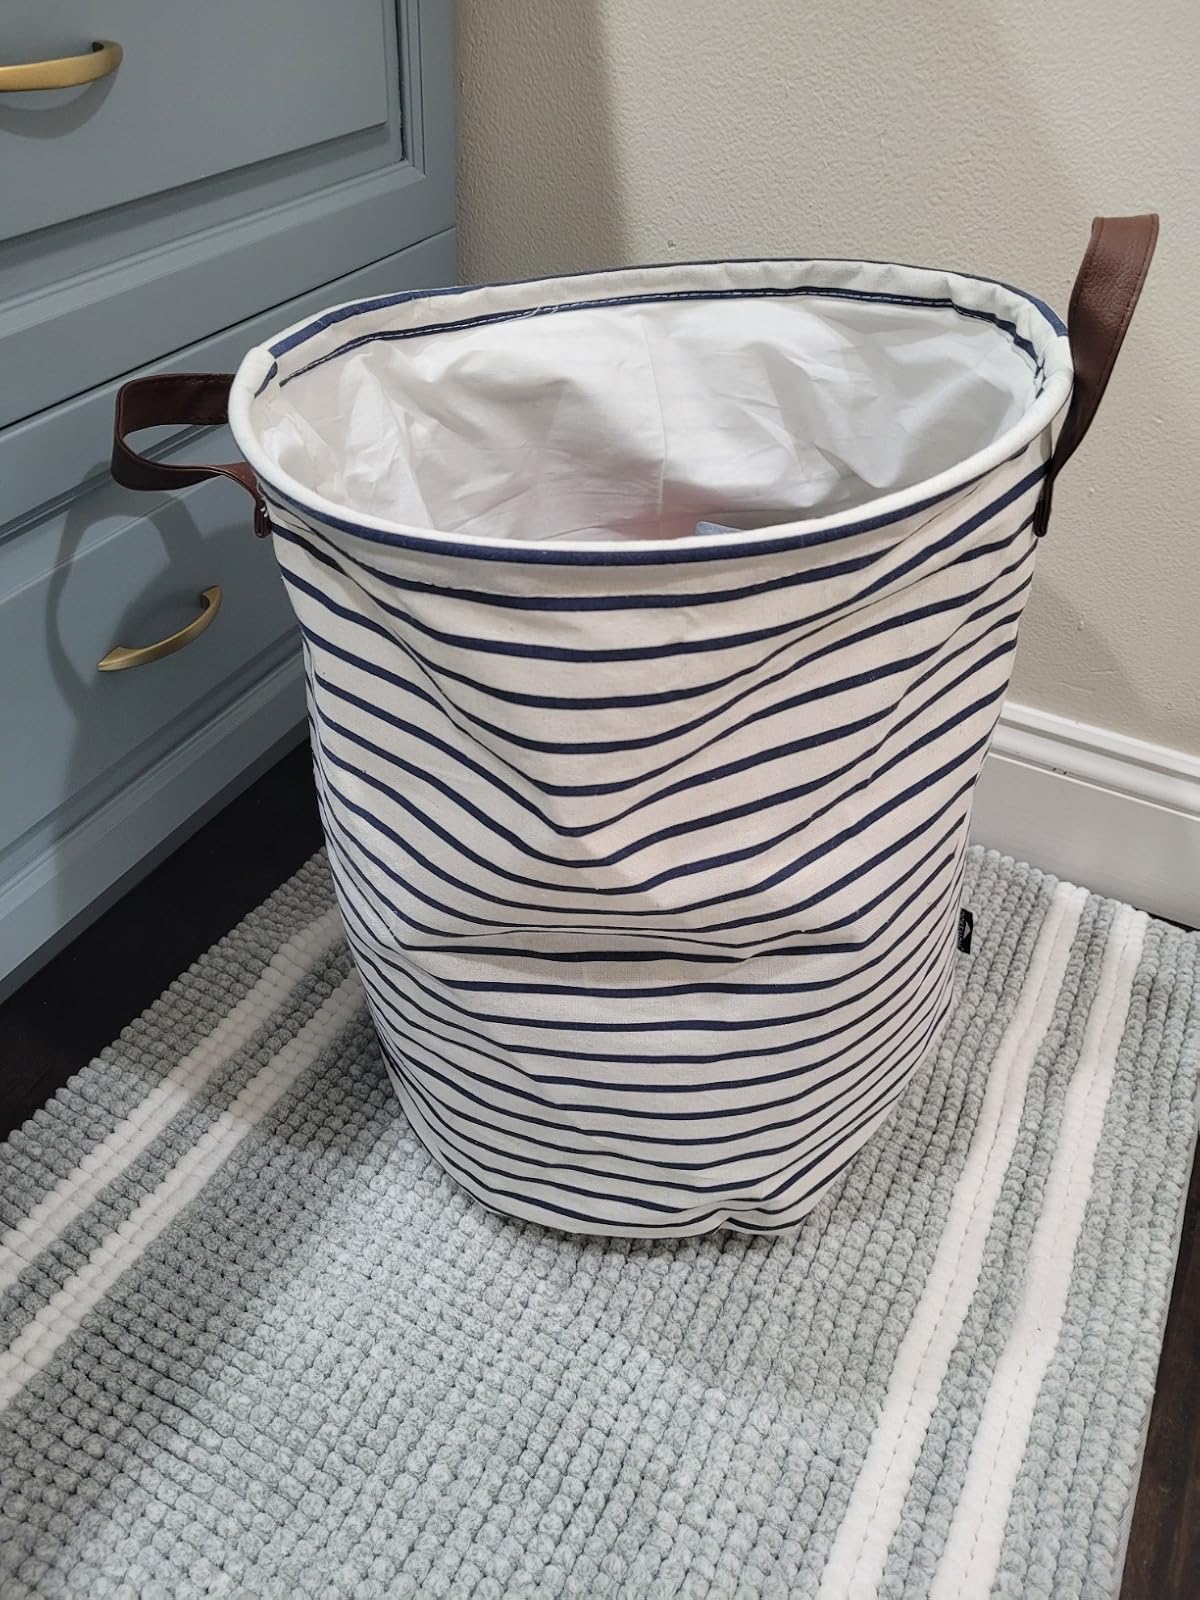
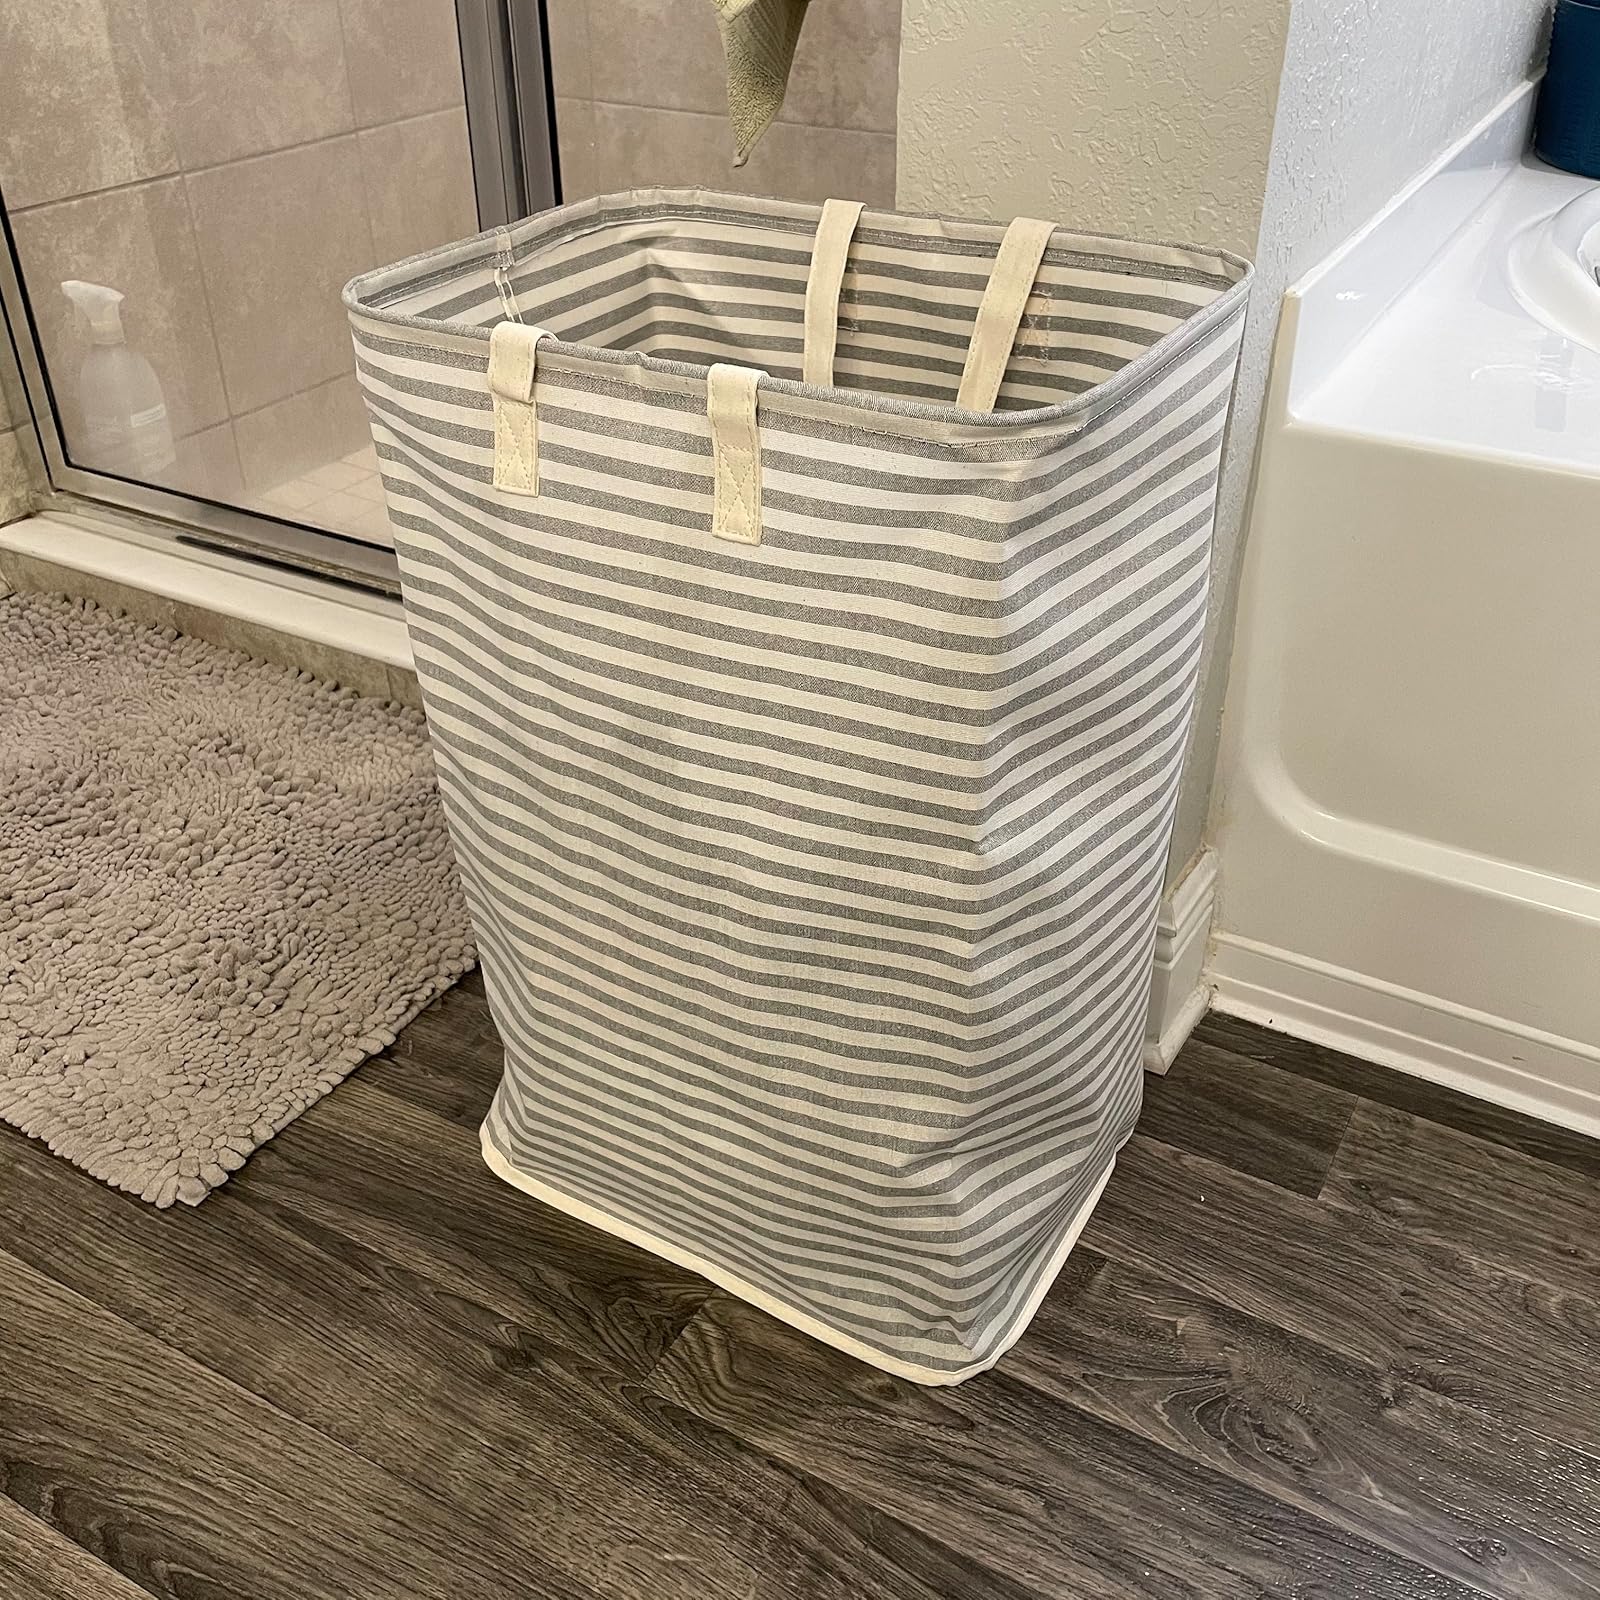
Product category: items_hamper
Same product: no